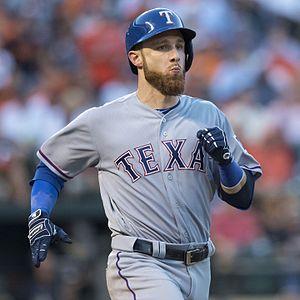
Jonathan Charles Lucroy est un receveur de baseball évoluant en Ligue majeure avec les Red Sox de Boston.